Ludwig von Vogelsang

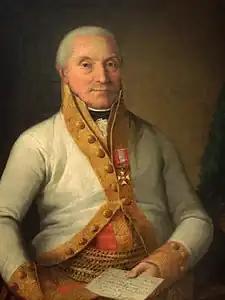

Ludwig Freiherr von Vogelsang (born 12 December 1748 in Brussels; died 28 June 1822 in Fortress Josefov) was an Austrian infantry commander during the French Revolutionary and Napoleonic Wars.